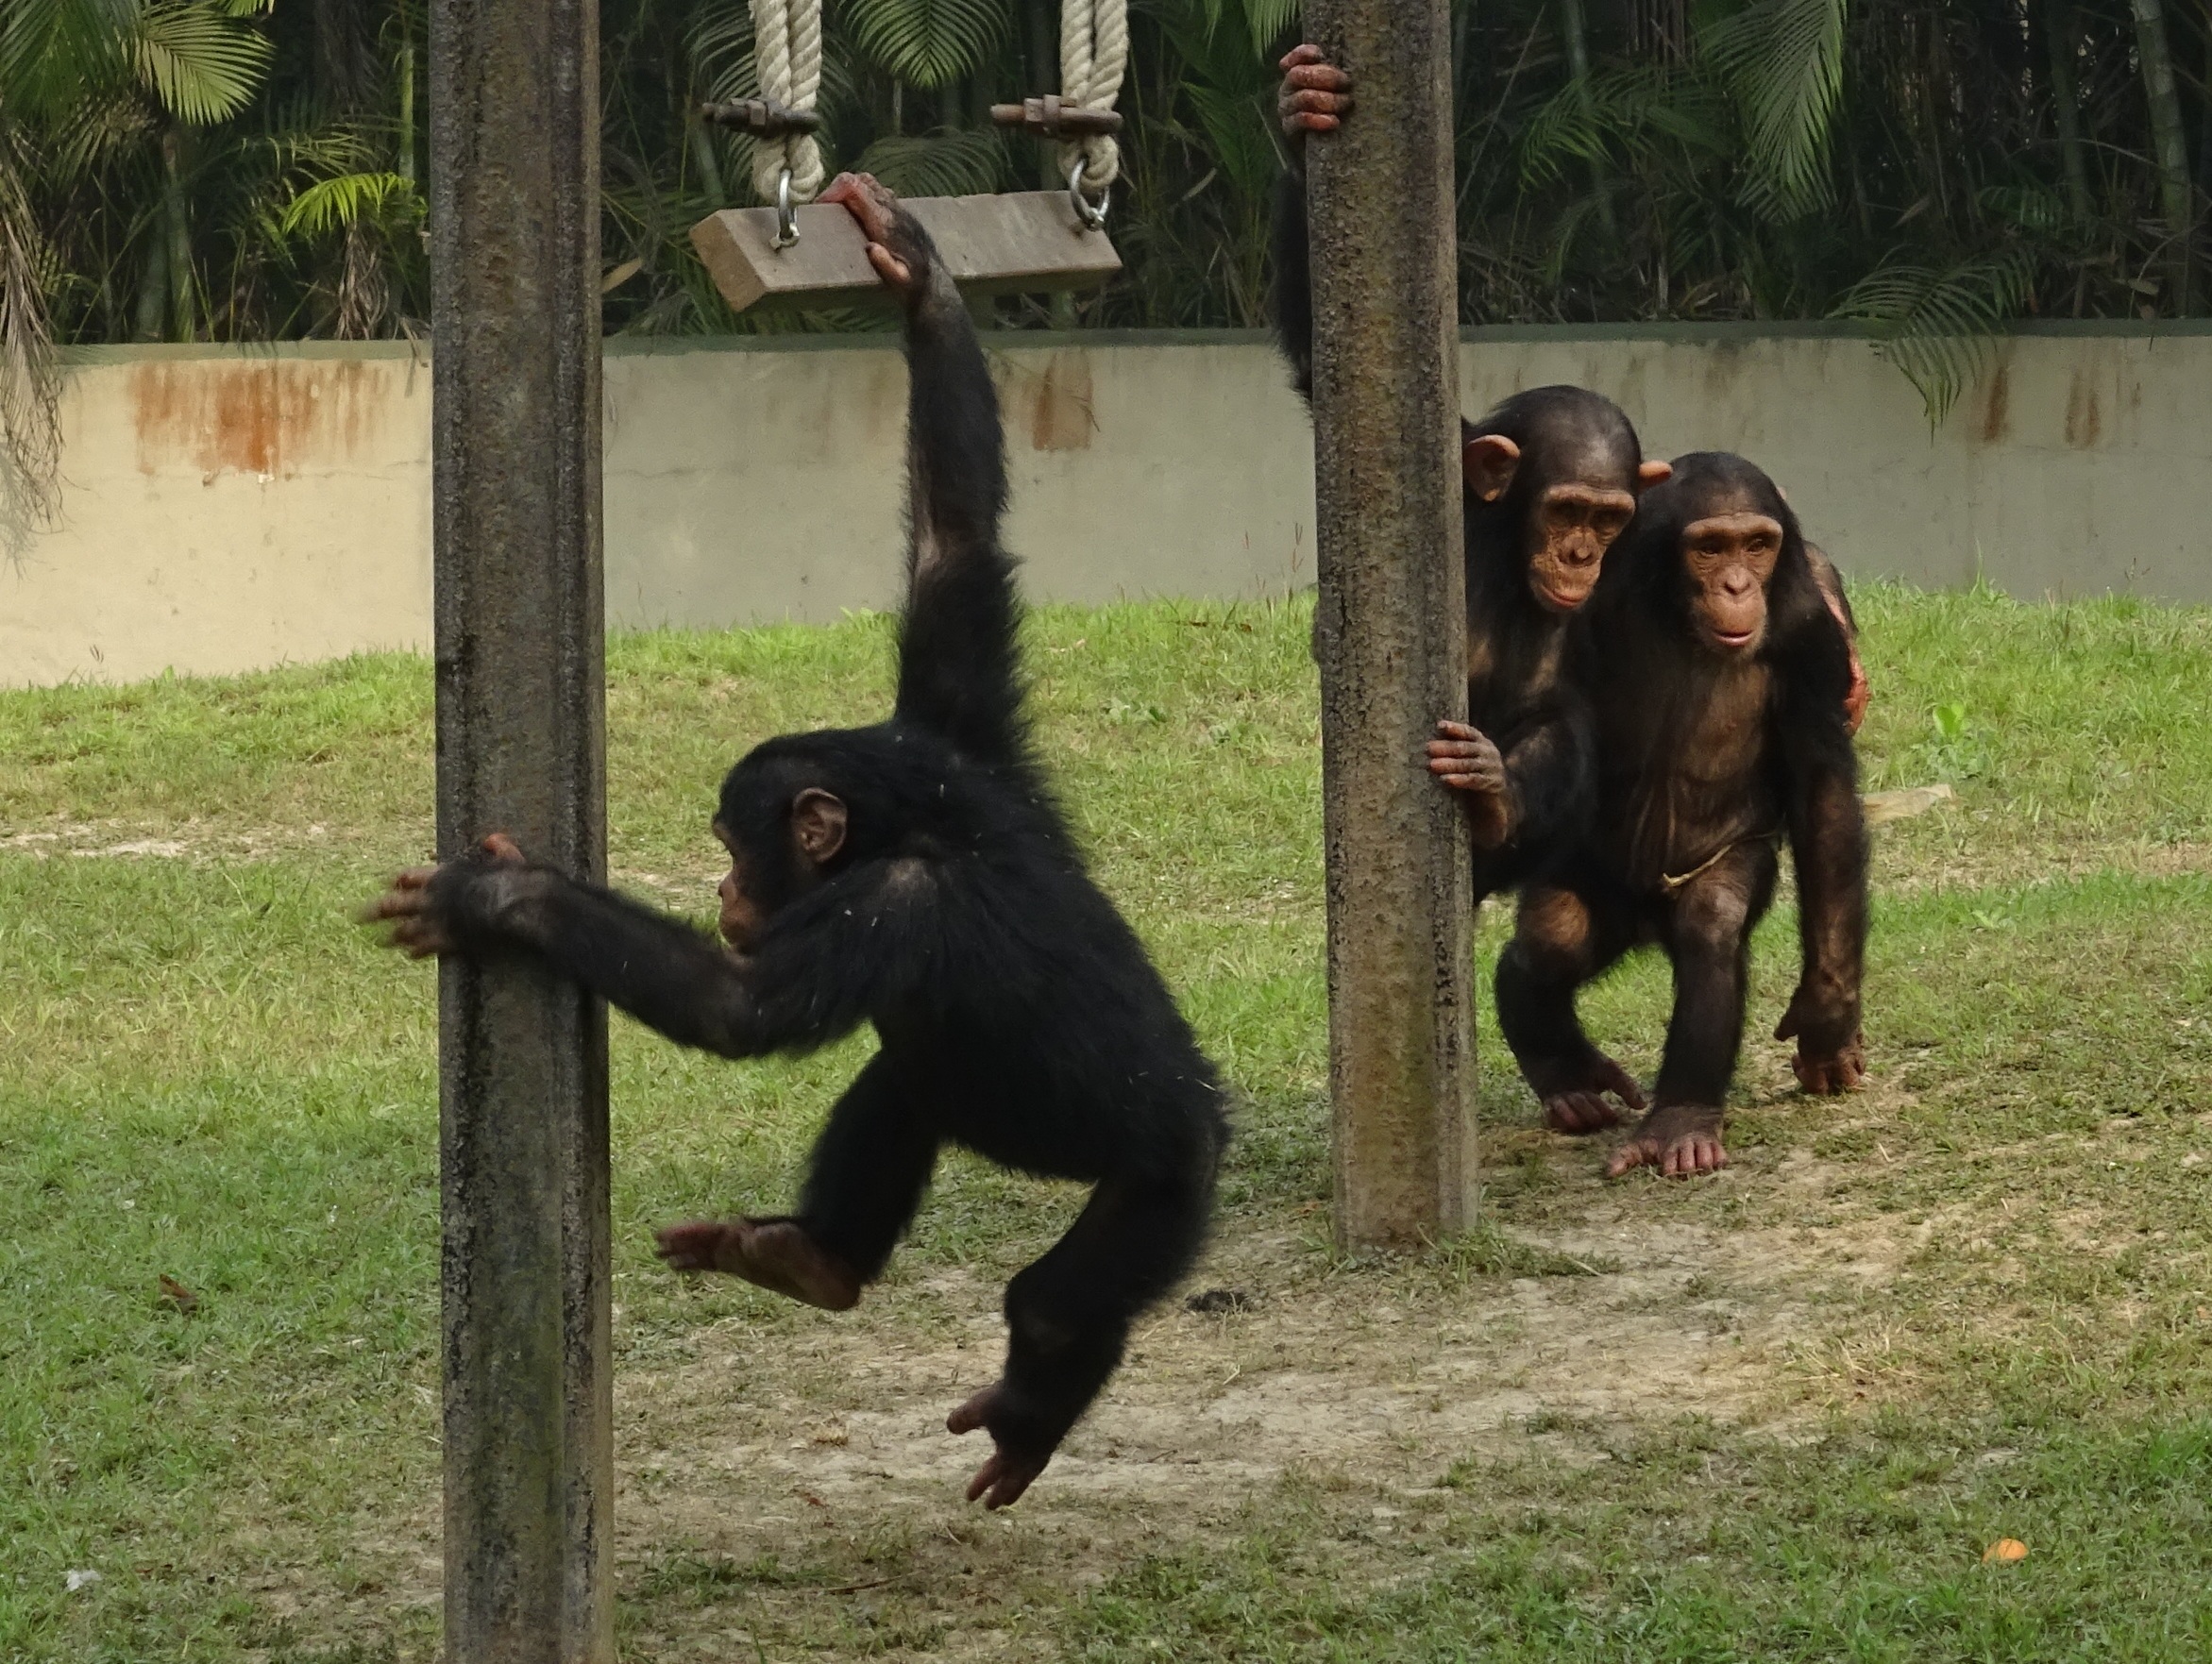
wildlife, zoo, mammal, fauna, primate, chimpanzee, chimp, ape, vertebrate, india, kolkata, western gorilla, outdoor recreation, great ape, common chimpanzee